Simon Roberts (photographer)

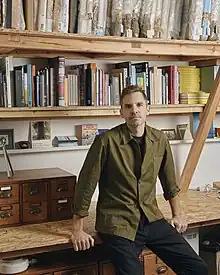
Simon Roberts in his Brighton studio, 2022.

Simon Roberts (born 5 February 1974) is a British photographer. His work deals with peoples' "relationship to landscape and notions of identity and belonging."